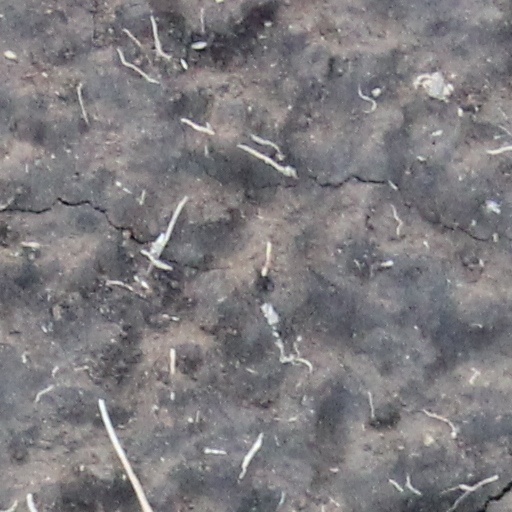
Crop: wheat